HMS Orion (1910)

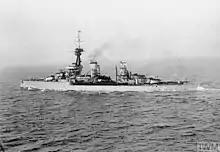
Aerial view of an "Orion"-class battleship, probably "Orion" herself, under way after May 1915 as the gunnery director is visible under her spotting top and her torpedo net booms have been removed.

Jellicoe's ships, including "Orion", conducted gunnery drills on 10–13 January 1915 west of Orkney and the Shetland Islands. Rear-Admiral Arthur Leveson relieved Arbuthnot on 15 January. On the evening of 23 January, the bulk of the Grand Fleet sailed in support of Beatty's battlecruisers, but "Orion" and the rest of the fleet did not participate in the ensuing Battle of Dogger Bank the following day. On 7–10 March, the Grand Fleet conducted a sweep in the northern North Sea, during which it conducted training manoeuvres. Another such cruise took place on 16–19 March. On 11 April, the Grand Fleet conducted a patrol in the central North Sea and returned to port on 14 April; another patrol in the area took place on 17–19 April, followed by gunnery drills off Shetland on 20–21 April. "Orion" was given a brief refit in late April in Devonport.